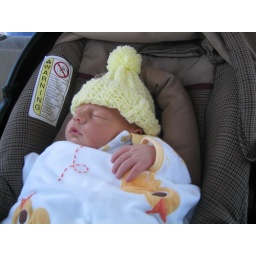
the ride home from the hospital; one of the rear times he slept in the car